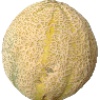
Label: Cantaloupe 2